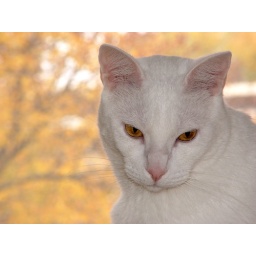
Flurry sitting in the window in the autumn.